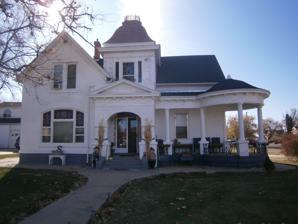
Building: N.S. Nielson House
Country: United States of America
Year built: 1892
United States historic place N. S. Nielson House U.S. National Register of Historic Places Show map of Utah Show map of the United States Location 179 West Main Street, Mount Pleasant, Utah Coordinates 39°32′47″N 111°27′32″W / 39.546458°N 111.458794°W / 39.546458; -111.458794 Area less than one acre Built 1892 Architectural style Victorian Eclectic NRHP reference No. 82004160 Added to NRHP July 26, 1982 The N. S. Nielson House is a historic house in Mount Pleasant, Utah . It was built in 1892 for N. S. Nielson, an immigrant from Sweden who converted to the Church of Jesus Christ of Latter-day Saints and settled in Utah in 1868. Nielson became a large sheep farmer. He was also president of the Mount Pleasant Commercial and Savings Bank, and the mayor of Mount Pleasant from 1896 to 1897. His house was designed in the Victorian Eclectic architectural style, with Second Empire, Queen Anne, and Beaux-Arts Classical features, and a "two-story square tower with a bell-cast mansard roof ." It has been listed on the National Register of Historic Places since July 26, 1982. References